L. Felipe Restrepo

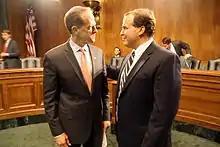
Luis Felipe Restrepo and Senator Pat Toomey during Judge Restrepo's Senate Judiciary Hearing

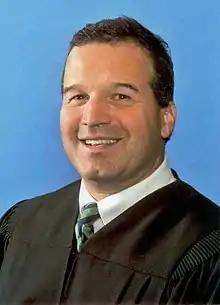
Restrepo in his judicial robes.

On November 27, 2012, President Barack Obama nominated Restrepo to serve as a United States district judge of the United States District Court for the Eastern District of Pennsylvania, to the seat vacated by Judge Anita B. Brody, who assumed senior status on June 8, 2009. On January 2, 2013, his nomination was returned to the President, due to the sine die adjournment of the Senate. On January 3, 2013, Obama renominated Restrepo to the same office. The Senate confirmed his nomination on June 17, 2013, by a voice vote. He received his commission on June 19, 2013. His service as a district court judge was terminated on January 13, 2016, when he was elevated to the court of appeals.